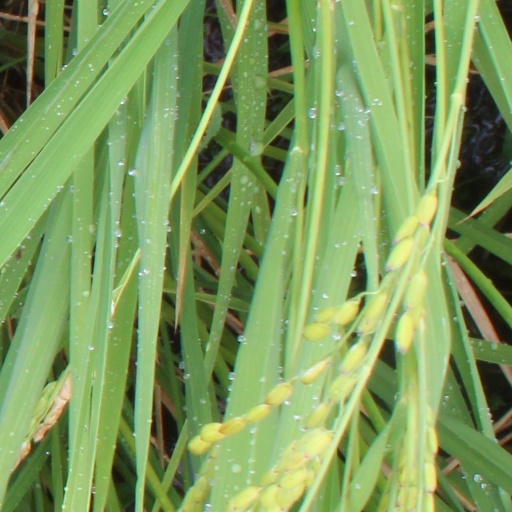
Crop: rice